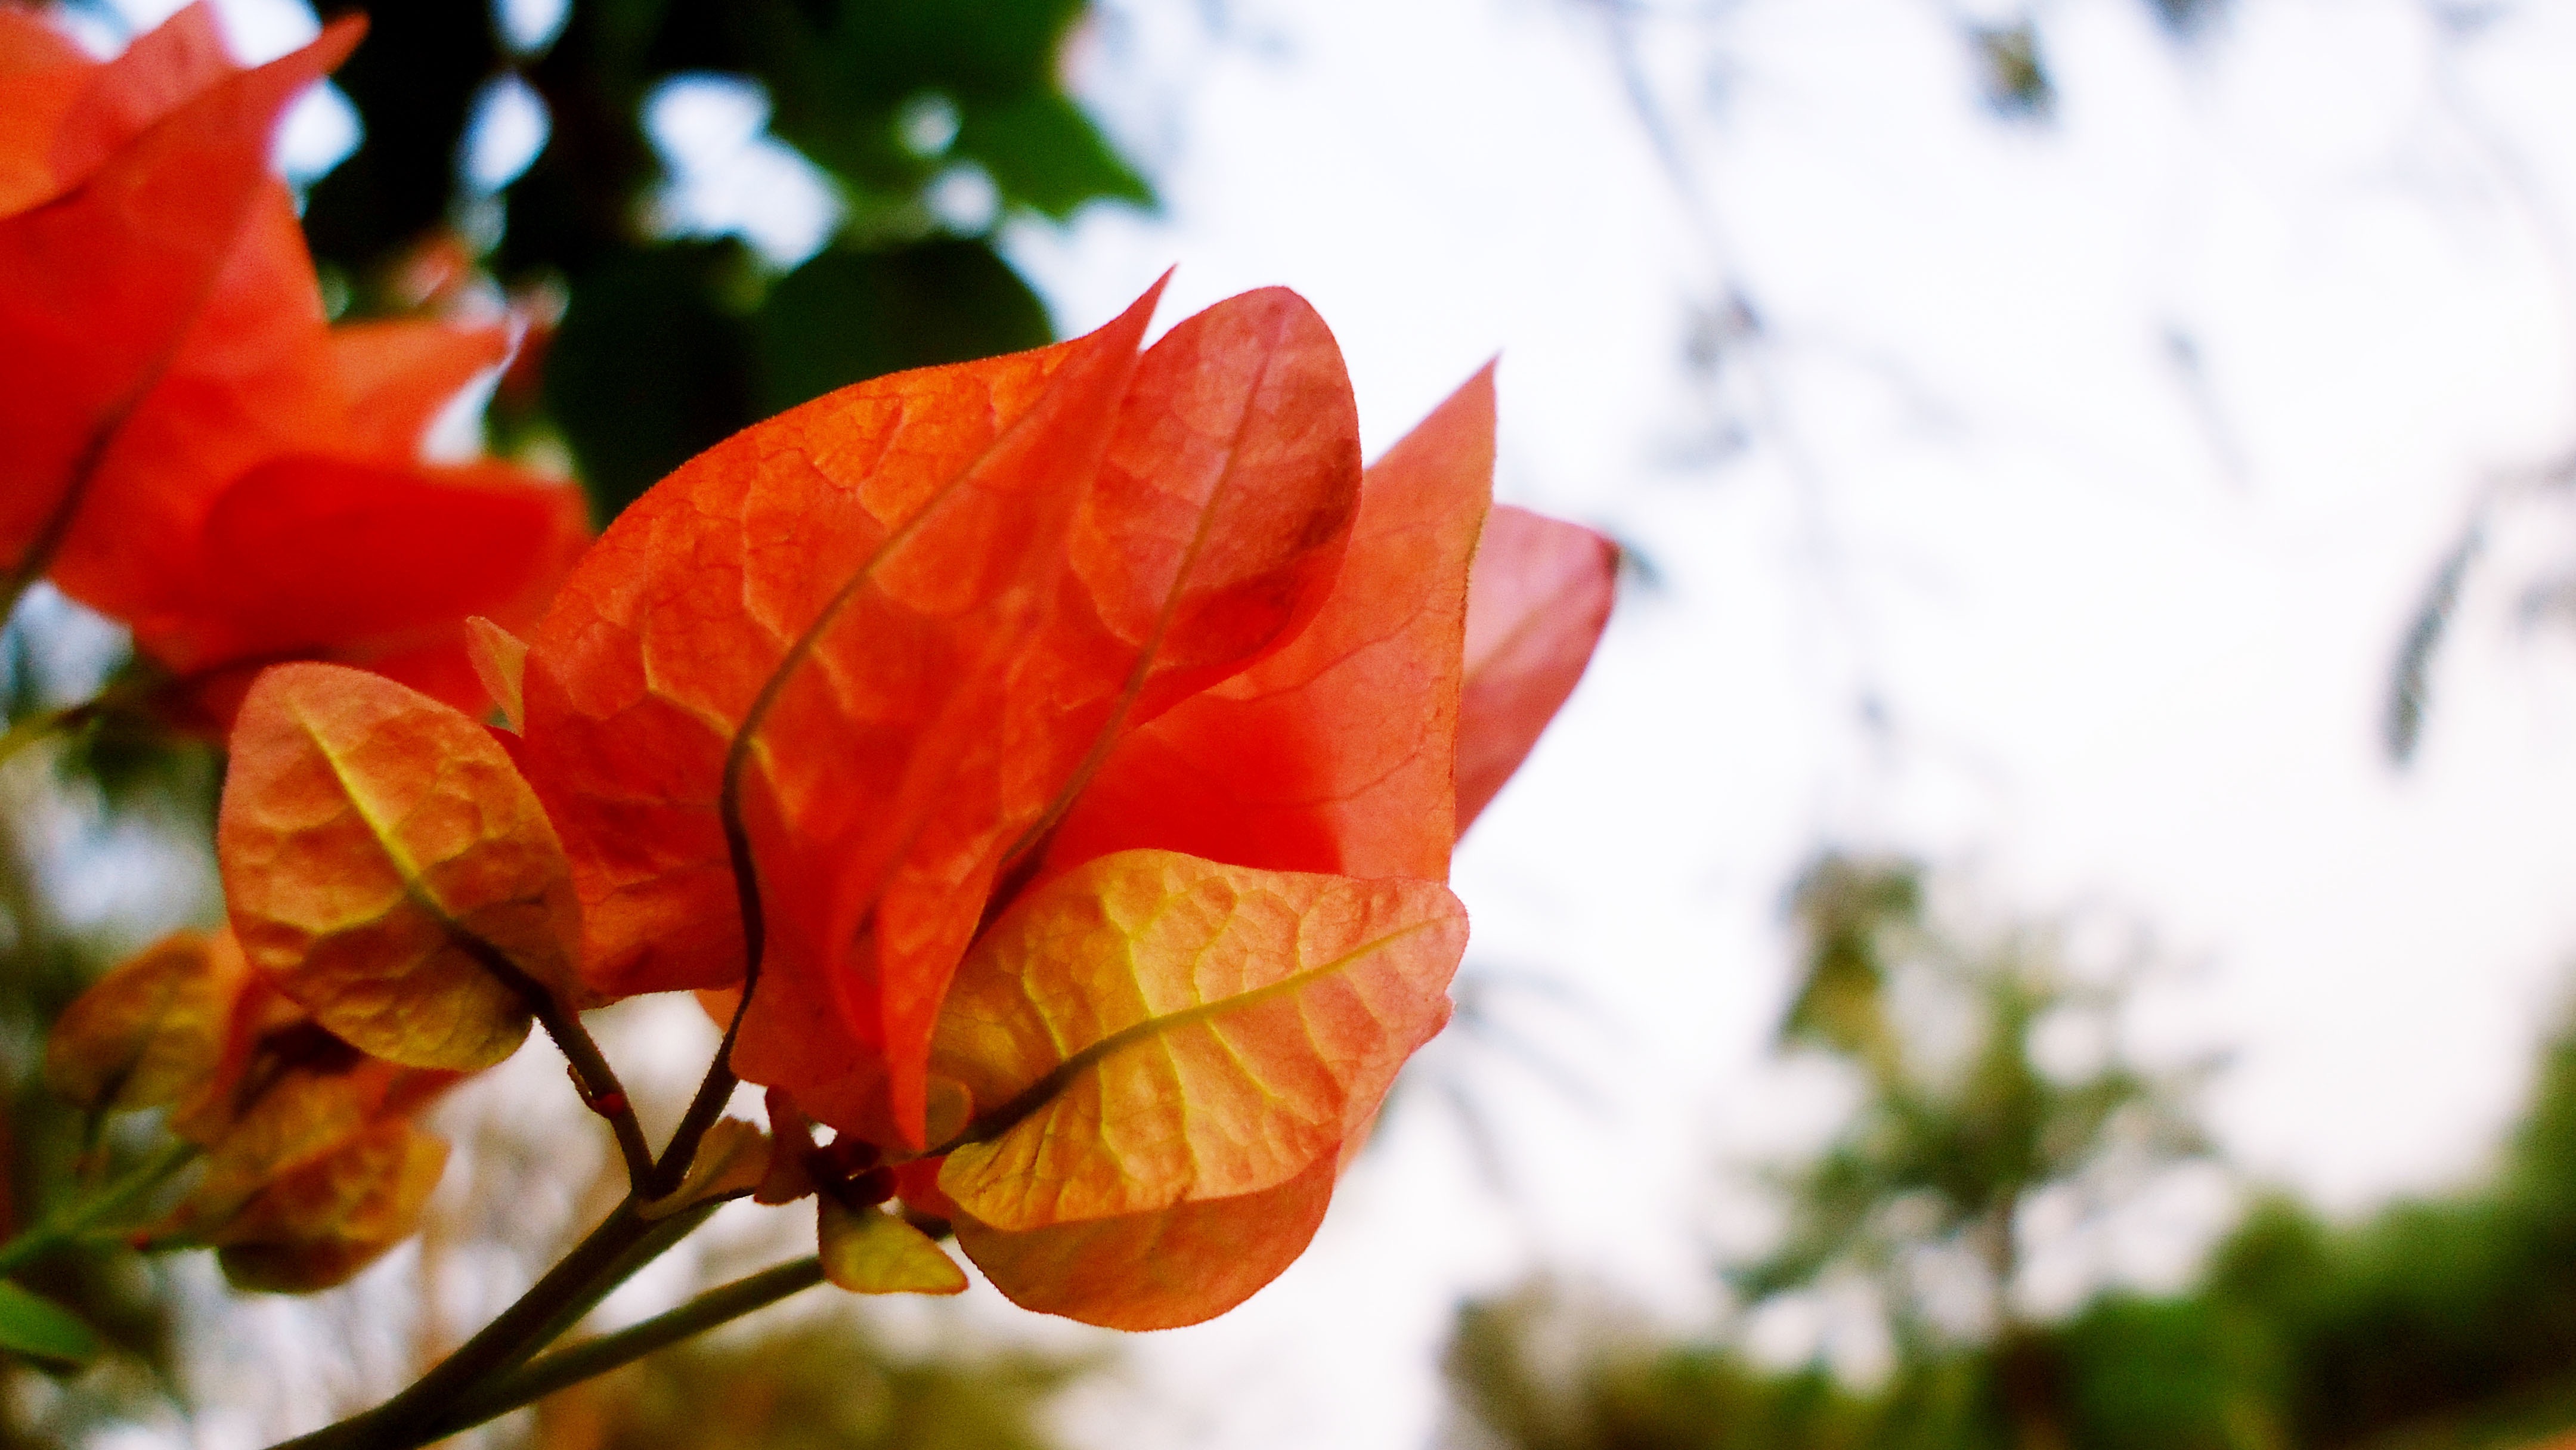
tree, branch, blossom, plant, leaf, flower, petal, red, autumn, botany, flora, season, close up, shrub, macro photography, flowering plant, woody plant, land plant